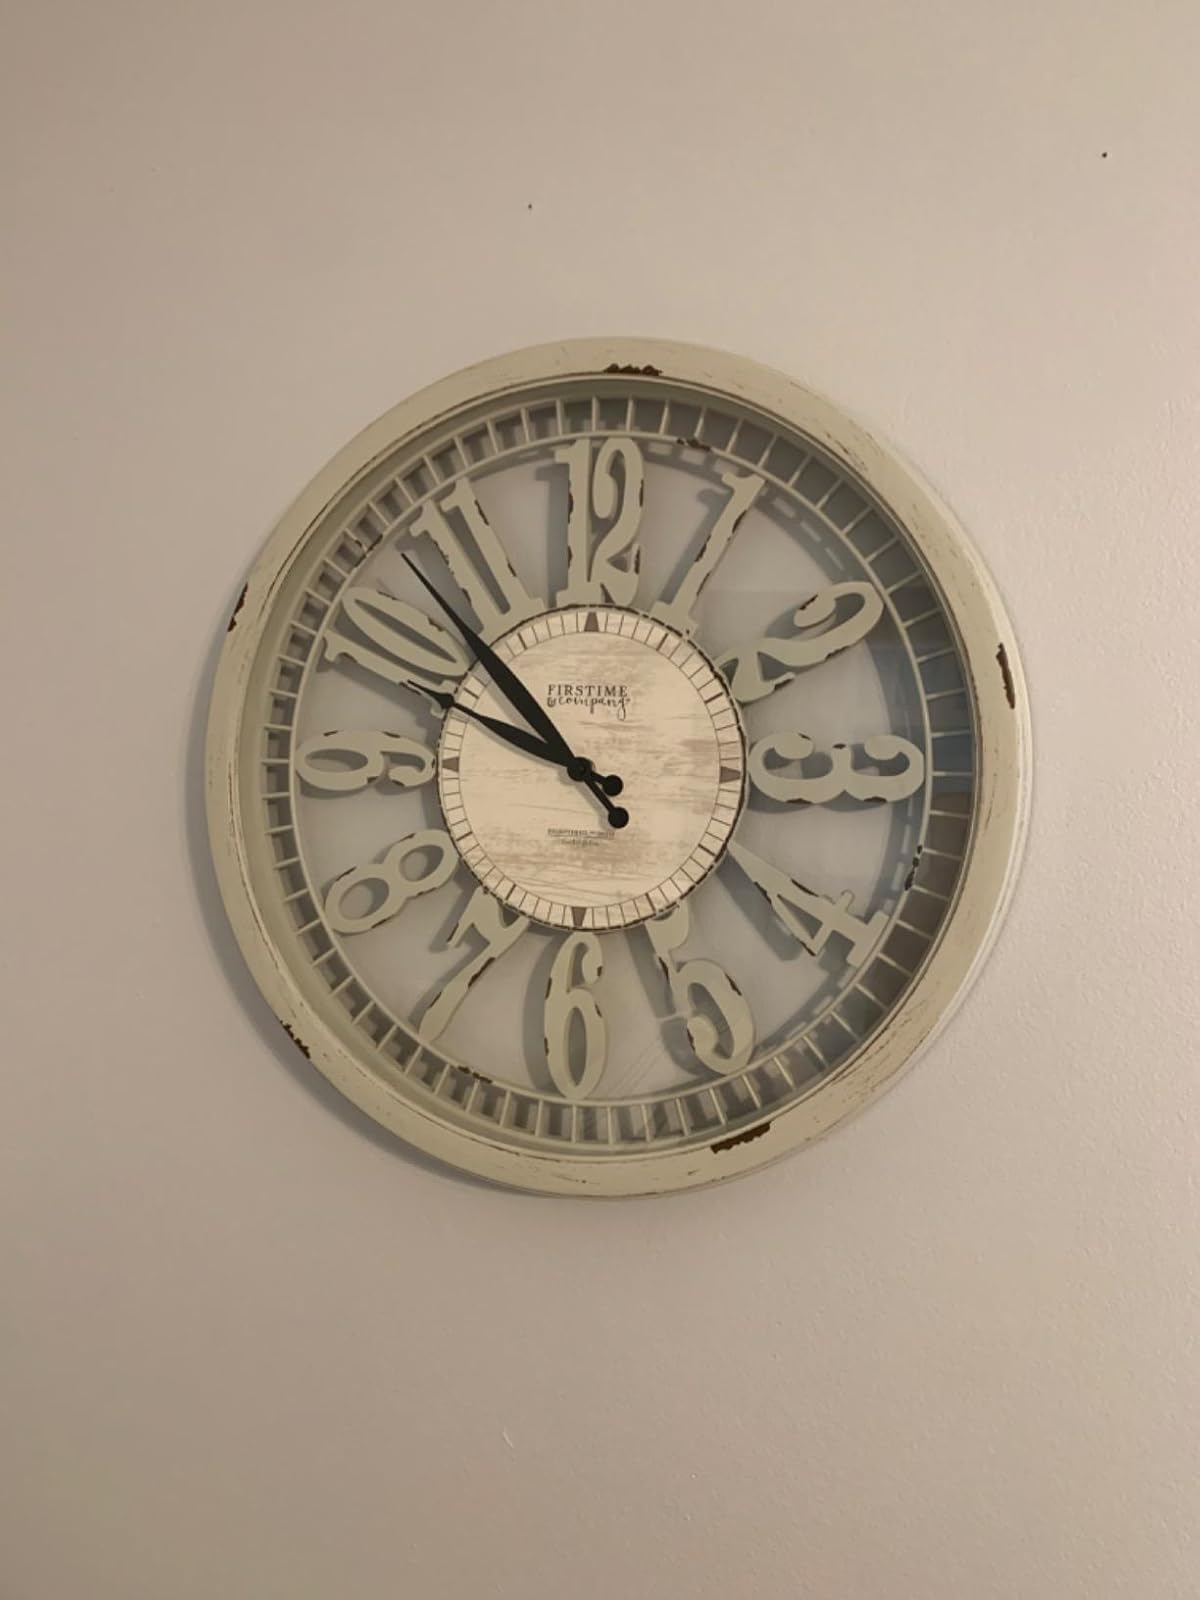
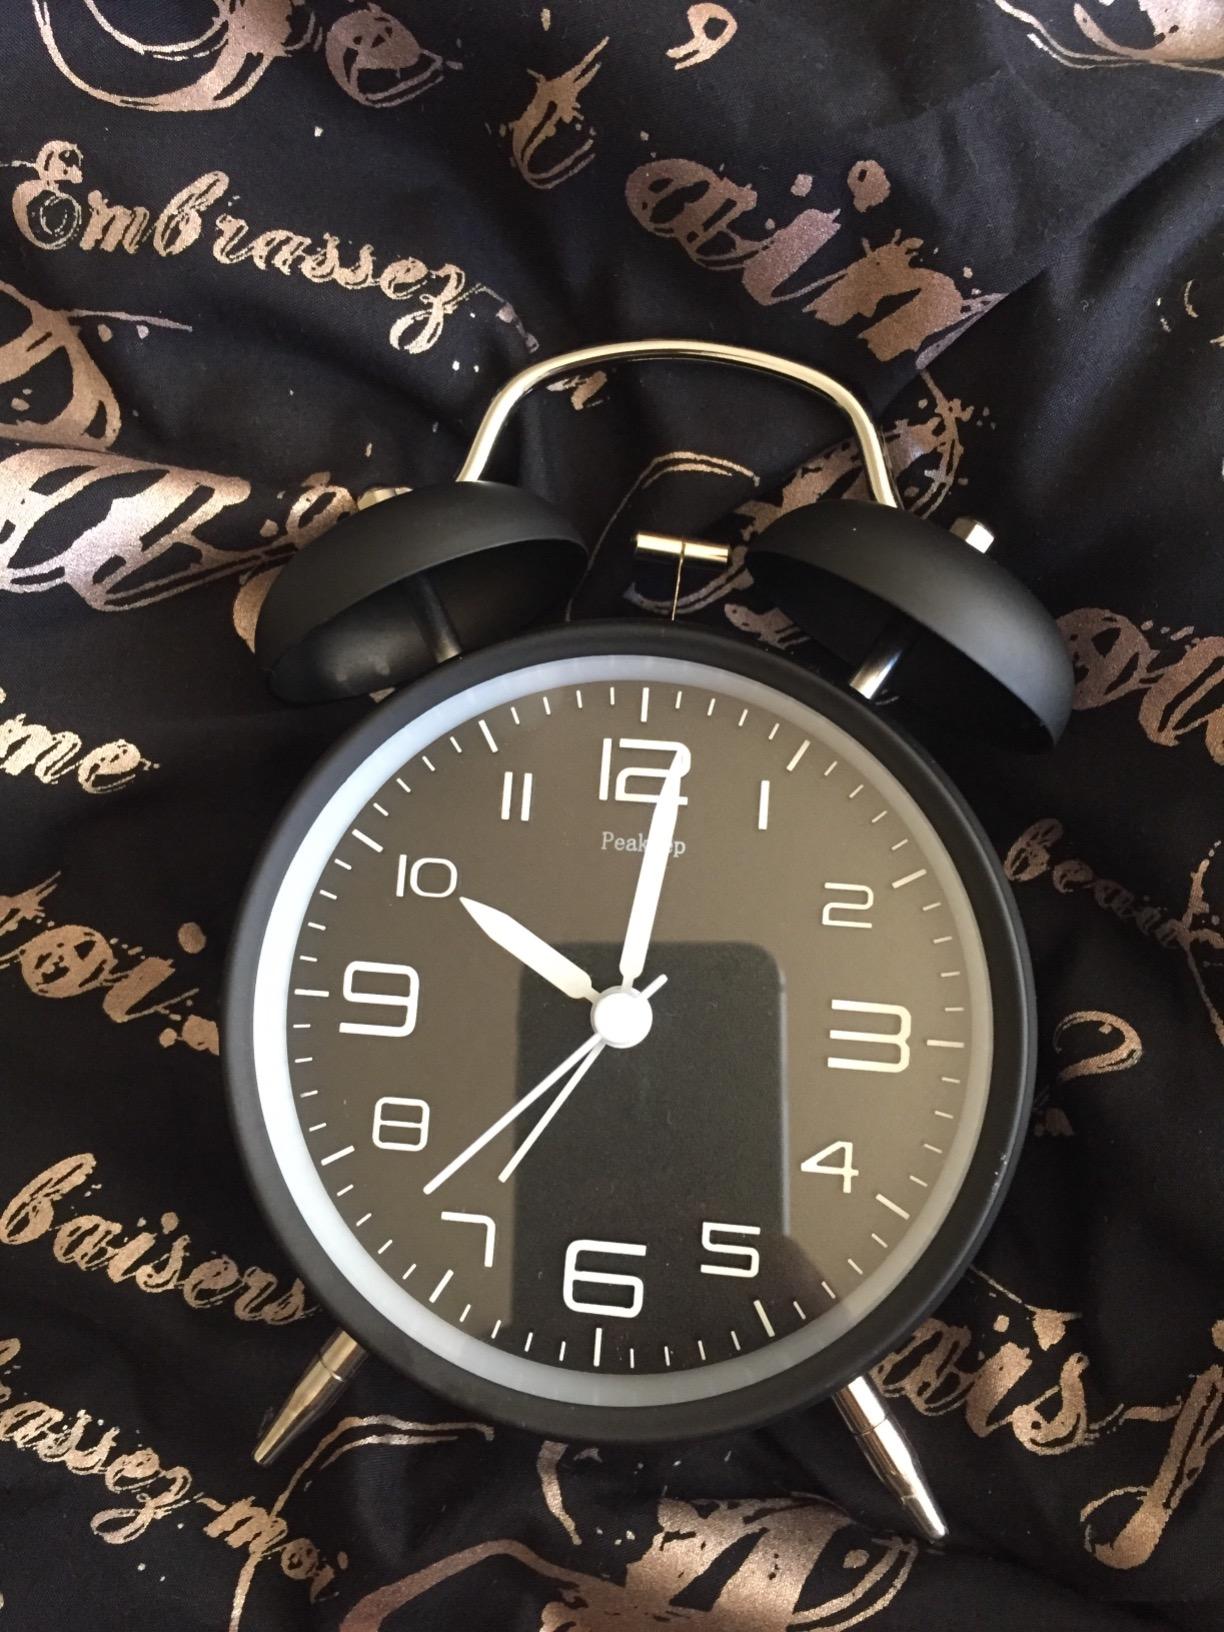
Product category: clock
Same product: no